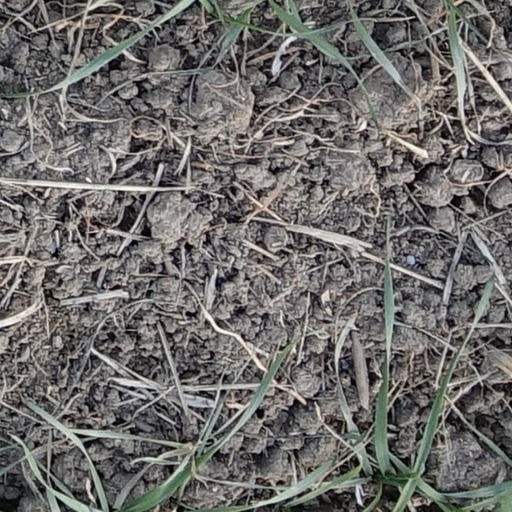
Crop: wheat